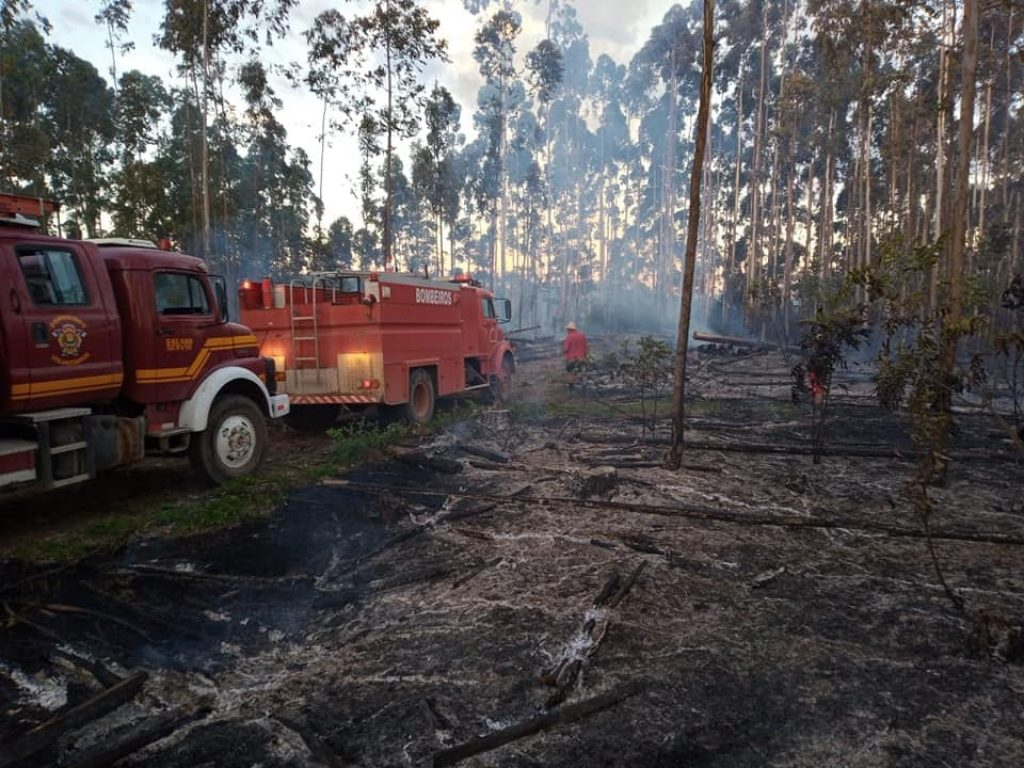
Fire: no
Smoke: yes